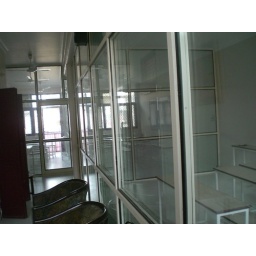
first and second floor space in east panjabi bagh market 003